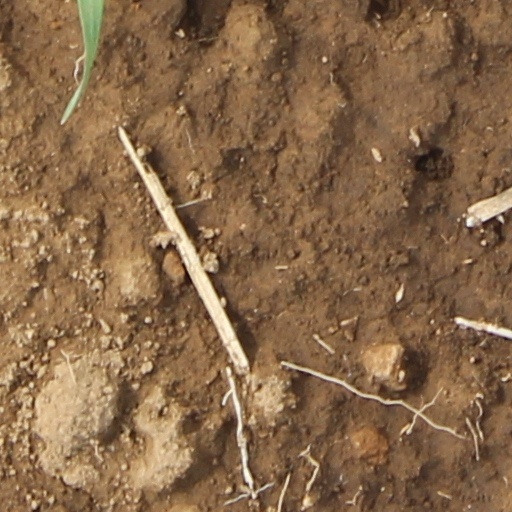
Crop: wheat